History of the Royal Navy (after 1707)

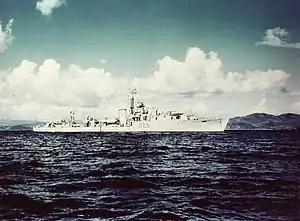
off Korea in 1952.

The most serious menace faced by the Navy came from the attacks on merchant shipping mounted by German U-boats. For much of the war this submarine campaign was restricted by prize rules requiring merchant ships to be warned and evacuated before sinking. In 1915 the Germans renounced these restrictions and began to sink merchant ships on sight but later returned to the previous rules of engagement to placate neutral opinion. A resumption of unrestricted submarine warfare in 1917 raised the prospect of Britain and its allies being starved into submission. The Navy's response to this new form of warfare had proved inadequate due to its refusal to adopt a convoy system for merchant shipping, despite the demonstrated effectiveness of the technique in protecting troopships. The belated introduction of convoys sharply reduced losses and brought the U-boat threat under control.